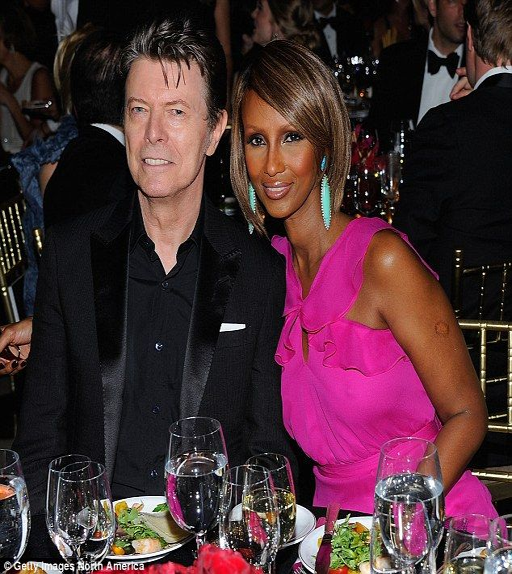
celebrity revealed the secret to her lasting marriage with rock artist shortly before his death in january .